New York lunar sample displays

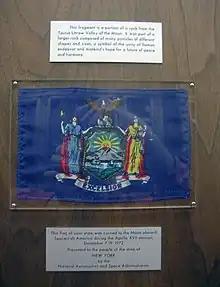
New York Apollo 17 lunar display

The New York Apollo 17 "goodwill Moon rocks" plaque display is located at the New York State Museum in secure storage.